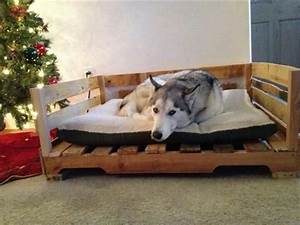
Label: cane